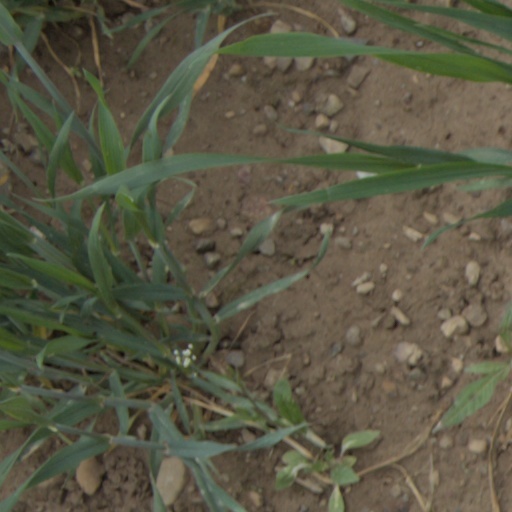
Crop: wheat